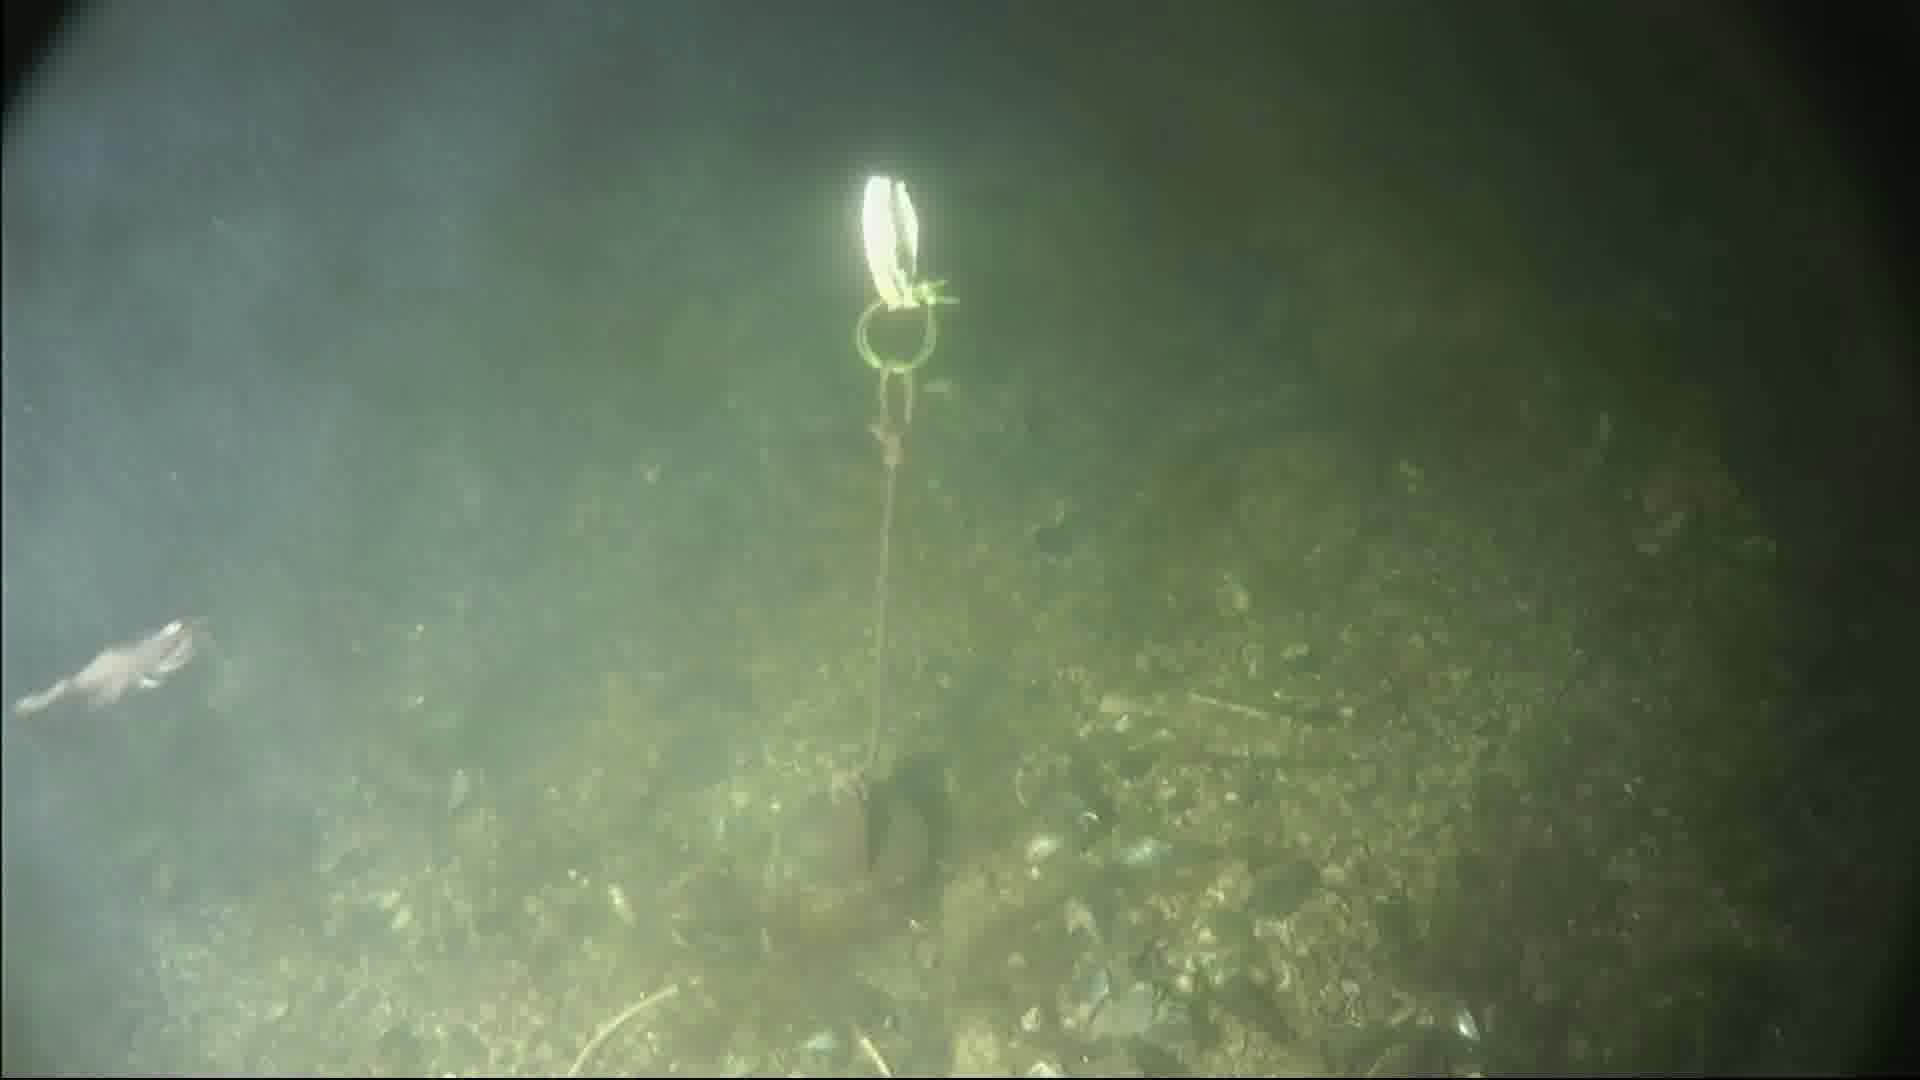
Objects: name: shrimp